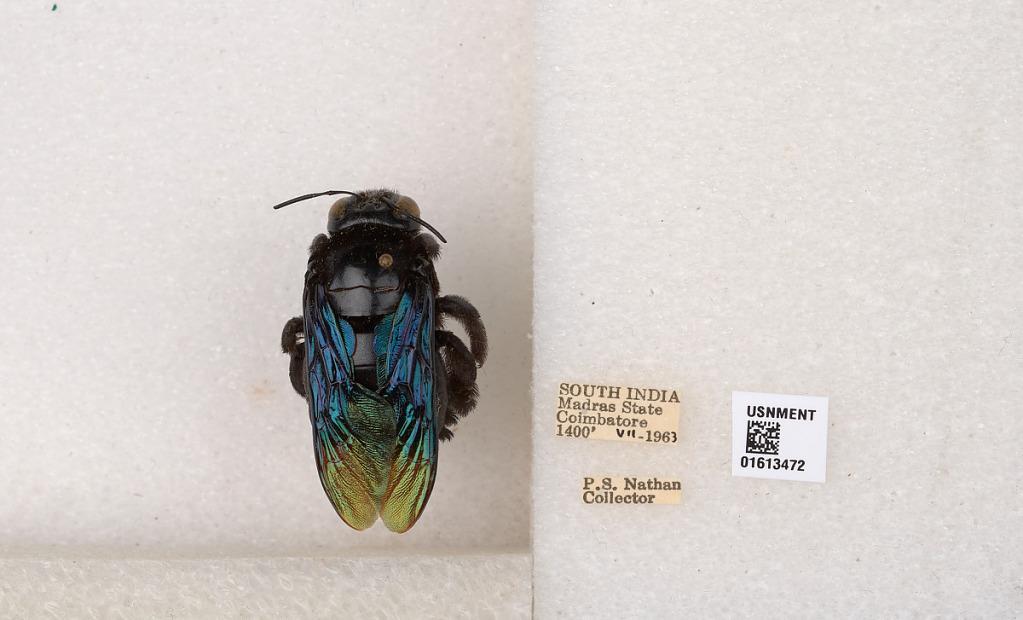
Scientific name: Xylocopa (Mesotrichia) tenuiscapa Westwood
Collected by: P. Nathan
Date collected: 1963-7-1
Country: India
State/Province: Tamil Nadu
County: Coimbatore
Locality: Coimbatore